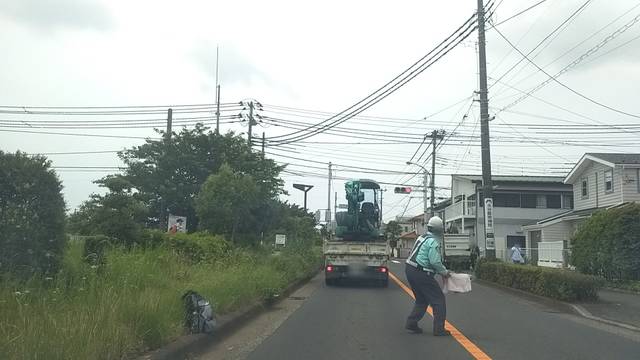
Region: Japan
Coordinates: 35.329, 139.464